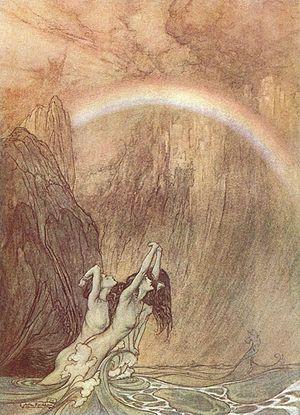
Le symbolisme du pont est l'étude de la représentation du pont dans la mythologie, les religions, la littérature en tant que symbole, dans sa capacité à désigner, à signifier un concept abstrait, au-delà de la réalité physique de l’infrastructure franchissant une dépression ou un cours d’eau.
Heimdall est un personnage de fiction, un Asgardien appartenant à l'univers de Marvel Comics. Créé par Stan Lee et Jack Kirby, d'après le dieu scandinave Heimdall, il apparaît pour la première fois dans le comic book Journey into Mystery #85, une aventure de Thor d'octobre 1962.
Bifröst est le nom de l'arc-en-ciel, dans la mythologie nordique, qui fait office de pont entre la Terre et le Ciel. Il est dit qu'il possède uniquement trois couleurs. Ce que l'on voit comme rouge est un feu ardent.